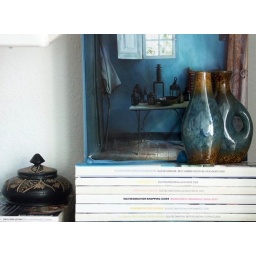
...stored under the stairs... I brought the wooden hand carved box from Saint Dominikus : )...nice memories...